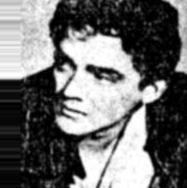
Age: 26